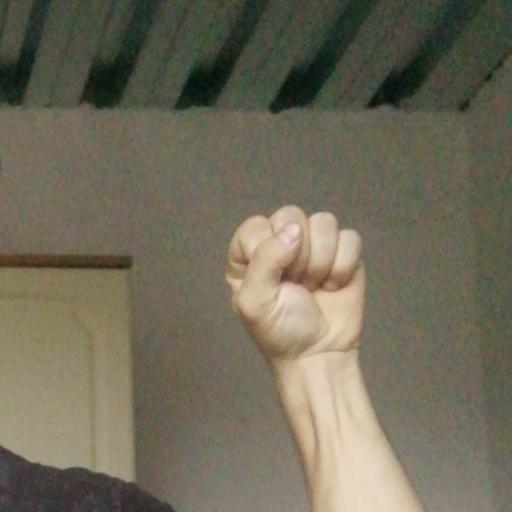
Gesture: fist